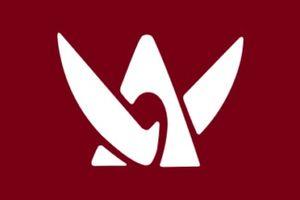
Wakasa est un bourg du district de Yazu, situé dans la préfecture de Tottori, au Japon.